Yann-Ber Kalloc'h

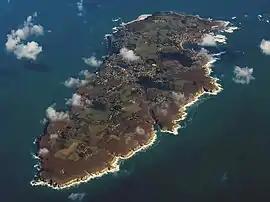
Aerial view of Enez Groe

Yann-Ber Kallocʼh was born on the island of Groix, near Lorient, on July 24, 1888. He was the son of a fisherman (who was lost at sea in October 1902) and his wife. He describes his childhood in the autobiographical poem "Me 'zo Ganet kreiz ar e mor" ("I was born in the middle of the sea"), which also praised his native island. Kallocʼh at first wanted to become a Roman Catholic priest and entered the minor seminary of Sainte Anne d'Auray in 1900, then the major seminary at Vannes in October 1905. He was forced to renounce his vocation after his two sisters and his younger brother revealed signs of mental illness, since canon law forbade the priesthood to those who had relatives suffering from such diseases. Yann-Ber had dreamed of being a missionary and his exclusion from the priesthood brought him great distress.